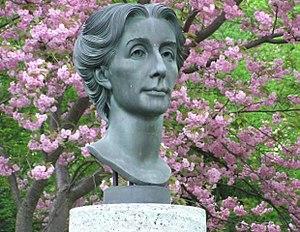
Francesca Gaetana Cosima Liszt, dite Cosima Wagner, née à Bellagio, sur le bord du Lac de Côme le 24 décembre 1837 et morte à Bayreuth le 1ᵉʳ avril 1930, est une personnalité allemande, fille de Franz Liszt et de Marie d'Agoult, seconde femme du compositeur Richard Wagner dont elle maintint le culte pendant un demi-siècle au festival de Bayreuth.